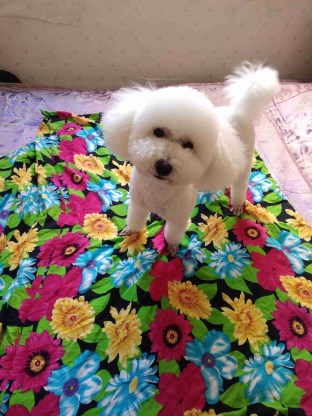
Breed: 3083-n000117-Bichon_Frise